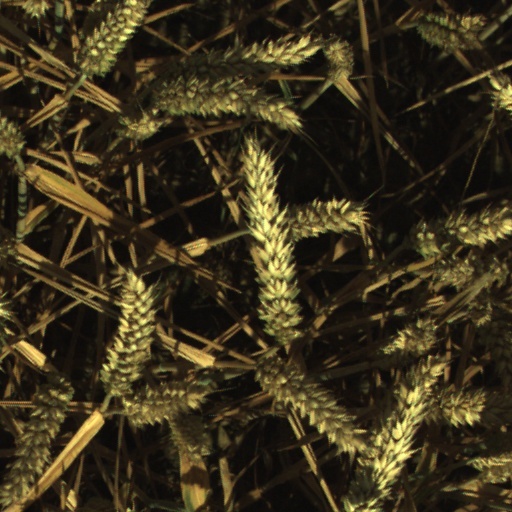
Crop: wheat